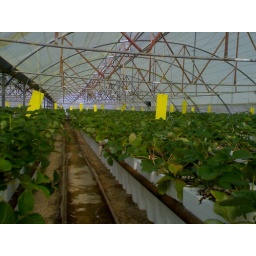
Sticky traps in green house manufactured by Russell IPM